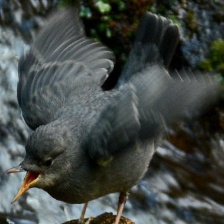
Species: AMERICAN DIPPER
Scientific name: CINCLUS MEXICANUS